Alberto Ginastera

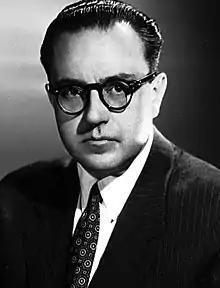

Alberto Evaristo Ginastera (April 11, 1916June 25, 1983) was an Argentine composer of classical music. He is considered to be one of the most important 20th-century classical composers of the Americas.